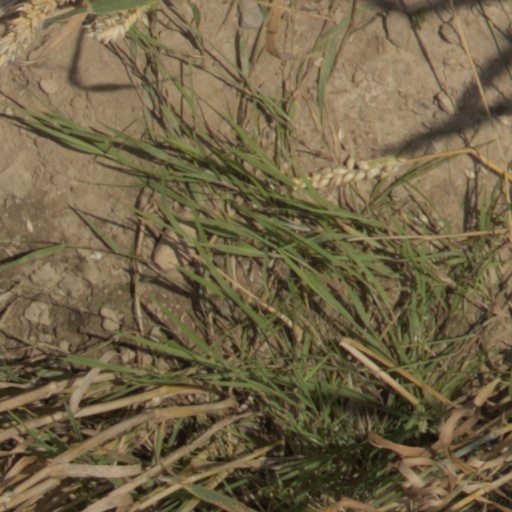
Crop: wheat